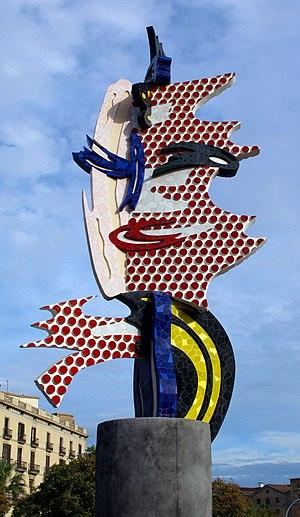
Roy Lichtenstein, né le 27 octobre 1923 à Manhattan et mort le 29 septembre 1997 au même endroit, est un des artistes les plus importants du mouvement pop art américain. Ses œuvres s'inspirent fortement de la publicité et de l'imagerie populaire de son époque, ainsi que des bandes dessinées. Il décrit lui-même son style comme étant « aussi artificiel que possible ».